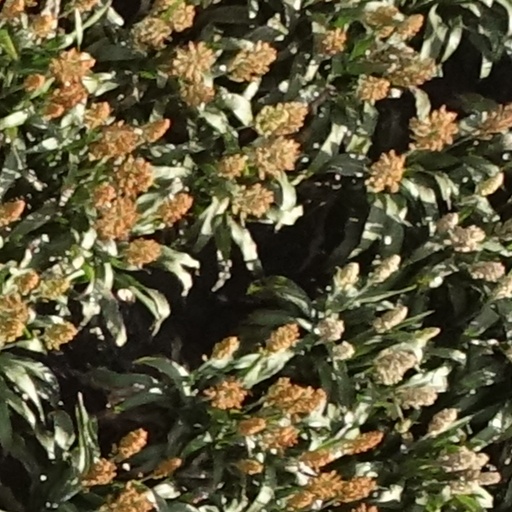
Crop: sorghum